Catholic Apostolic Church

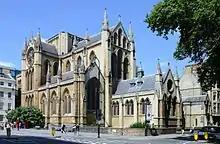
Church of Christ the King, Bloomsbury, which belongs to the trustees of the Catholic Apostolic Church

The Catholic Apostolic Church (CAC), also known as the Irvingian Church or Irvingite Church, is a denomination in the Restorationist branch of Christianity. It originated in London around 1831 and later spread to Germany and the United States. The traditional groups of the Catholic Apostolic Church with the revisionist movement, the character of which include elements of historic liturgies and charismatic gifts are sometimes referred to as Irvingism or the Irvingian movement after Edward Irving (1792–1834), a clergyman of the Church of Scotland sometimes credited as organising the movement.